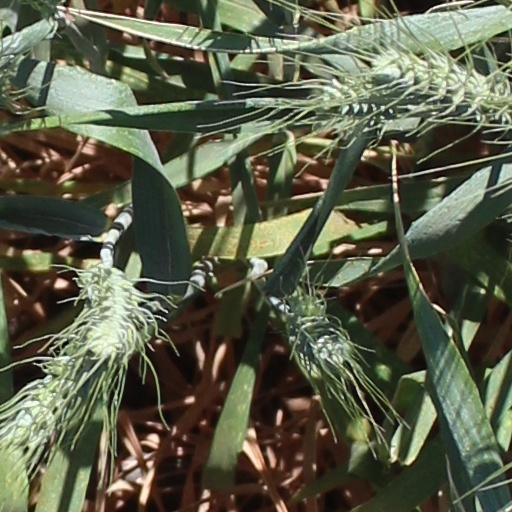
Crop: wheat